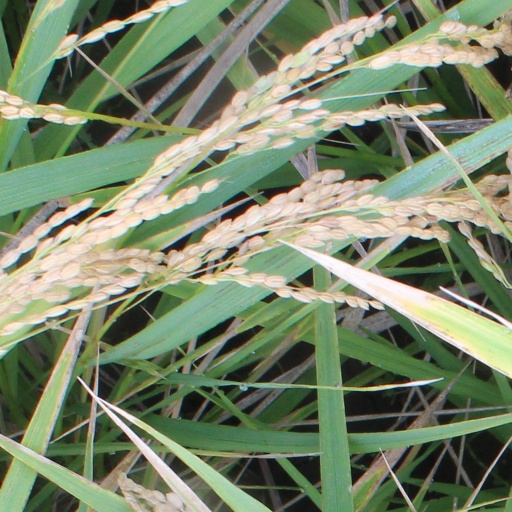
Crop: rice